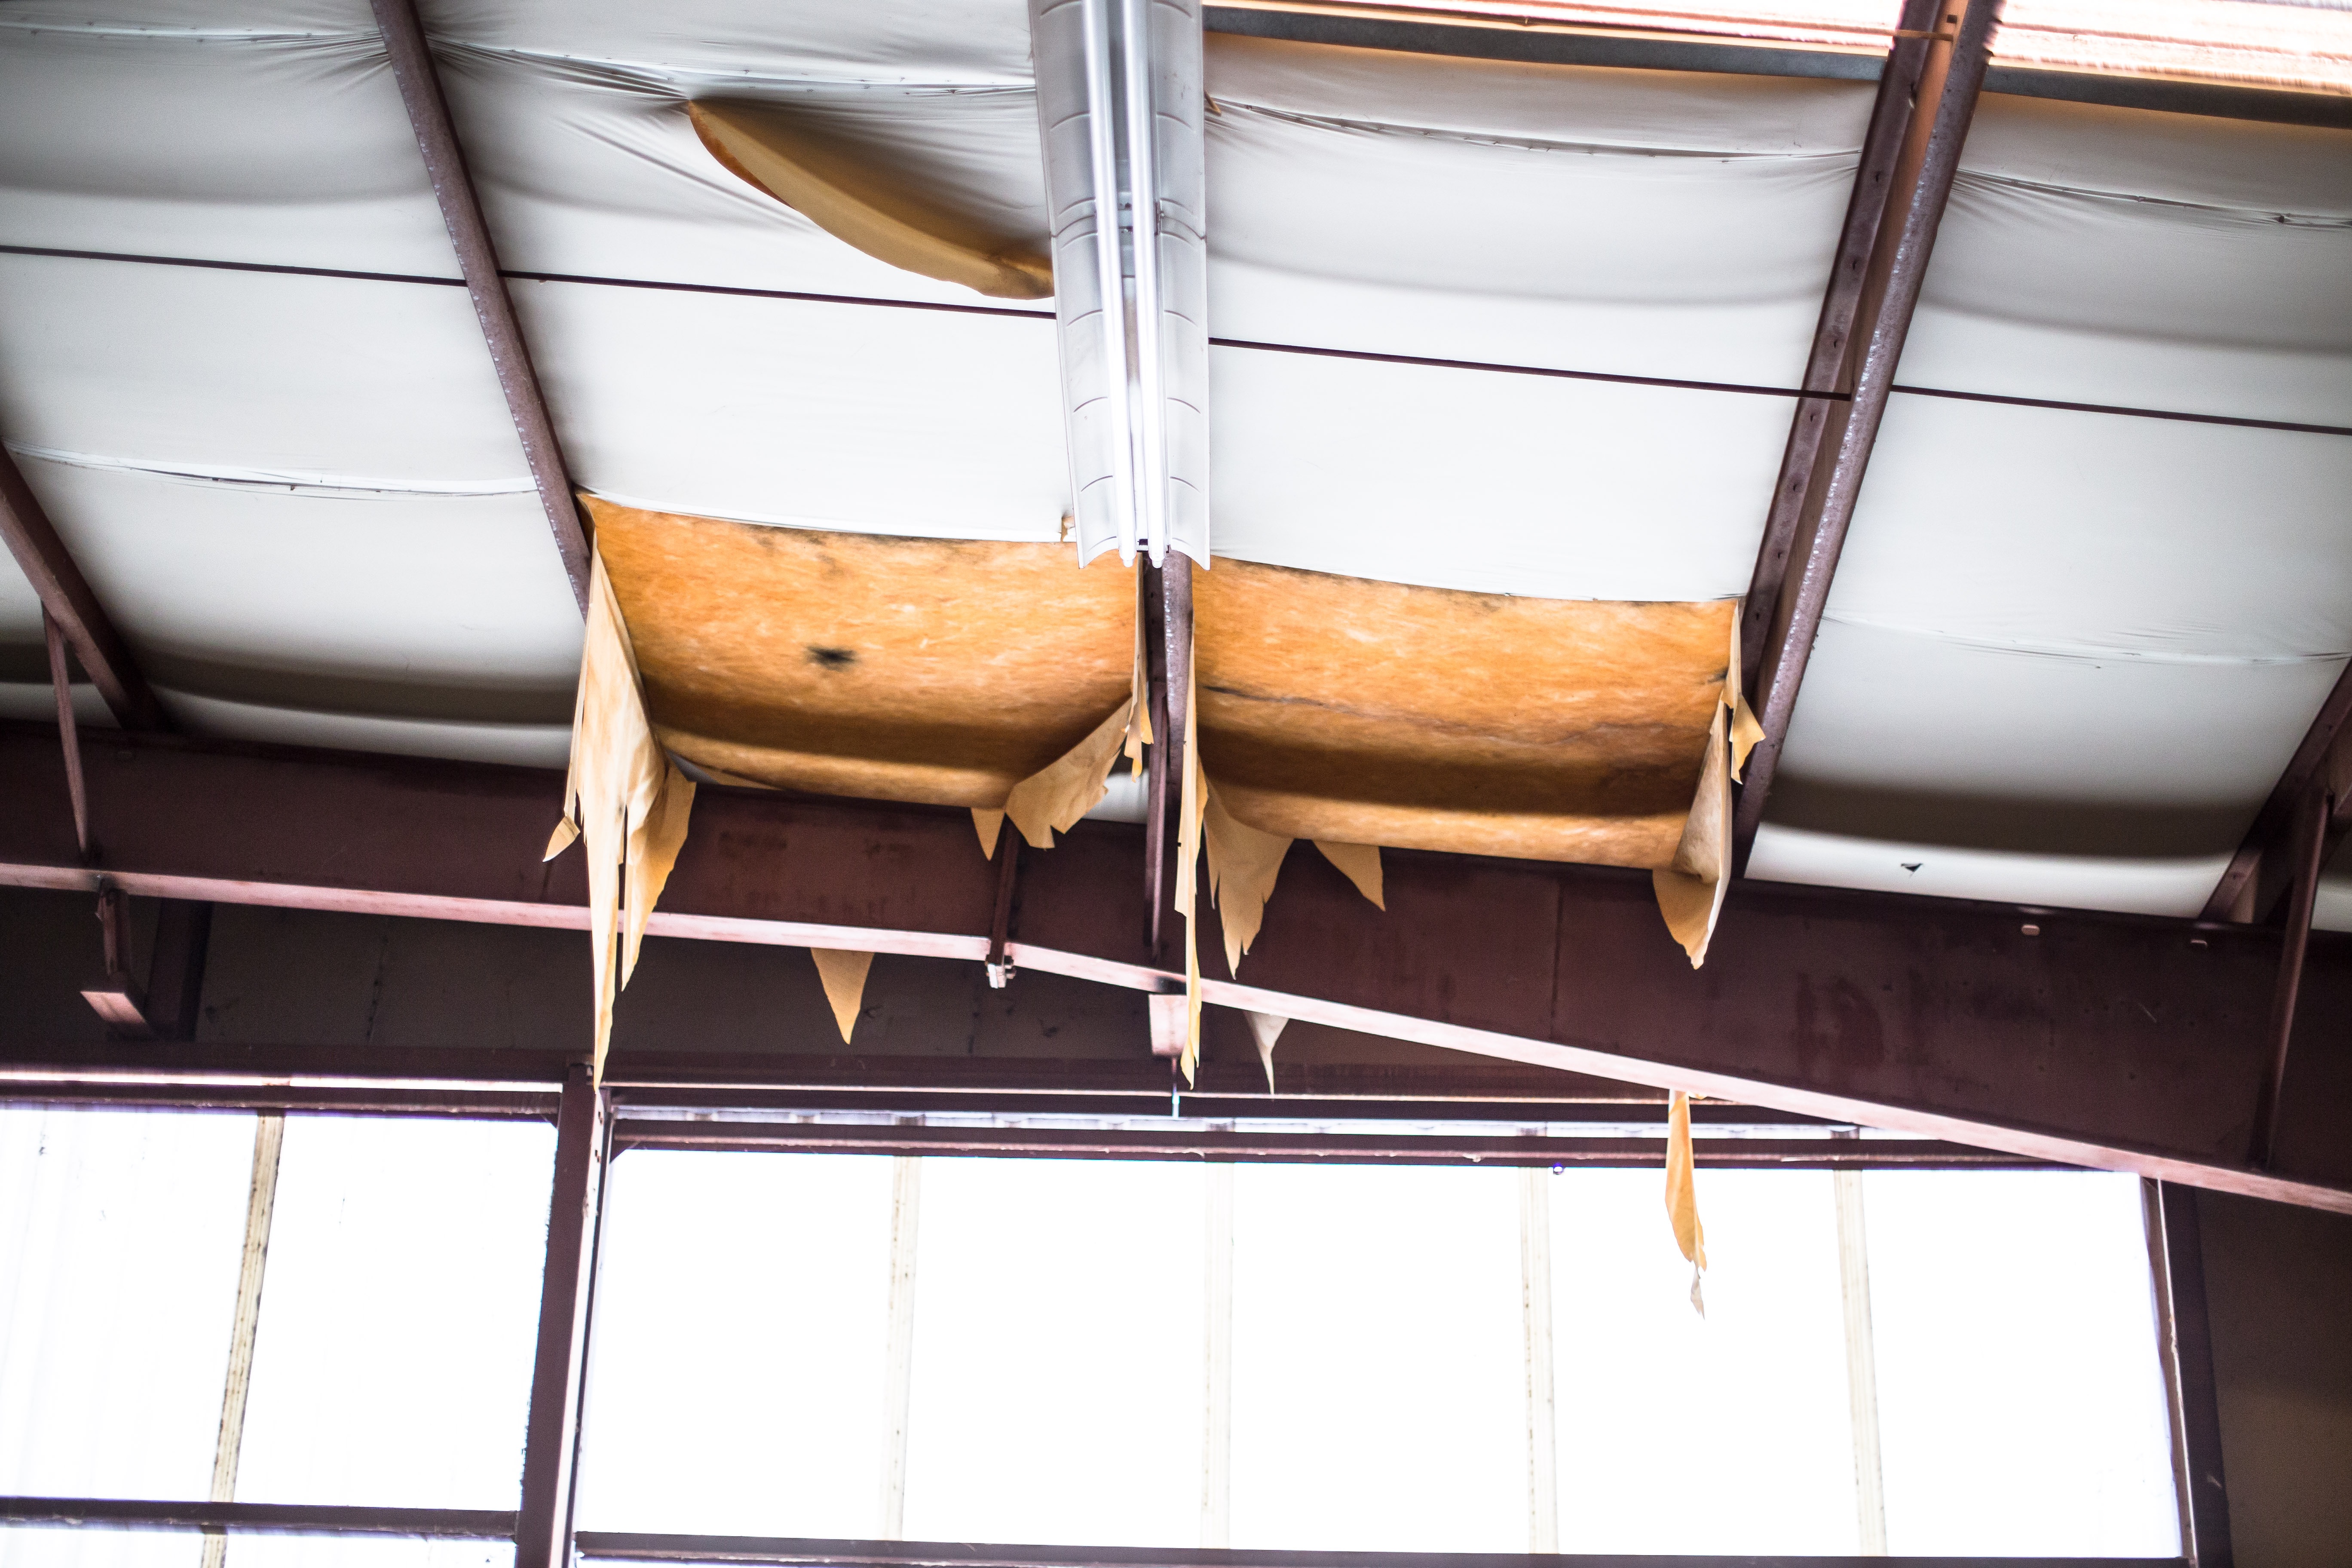
wood, window, ceiling, vehicle, furniture, room, interior design, design, man made object, window covering